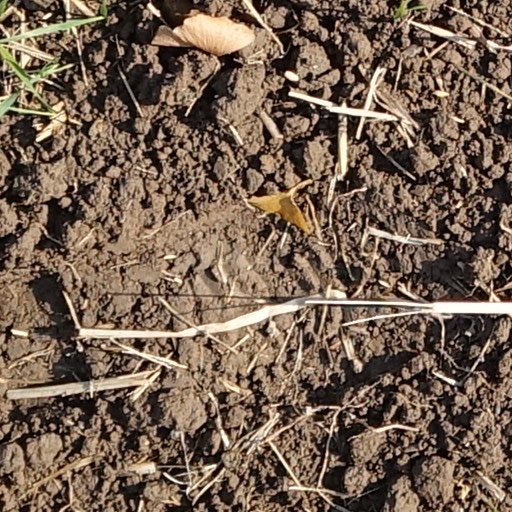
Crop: wheat